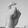
ASL letter: X